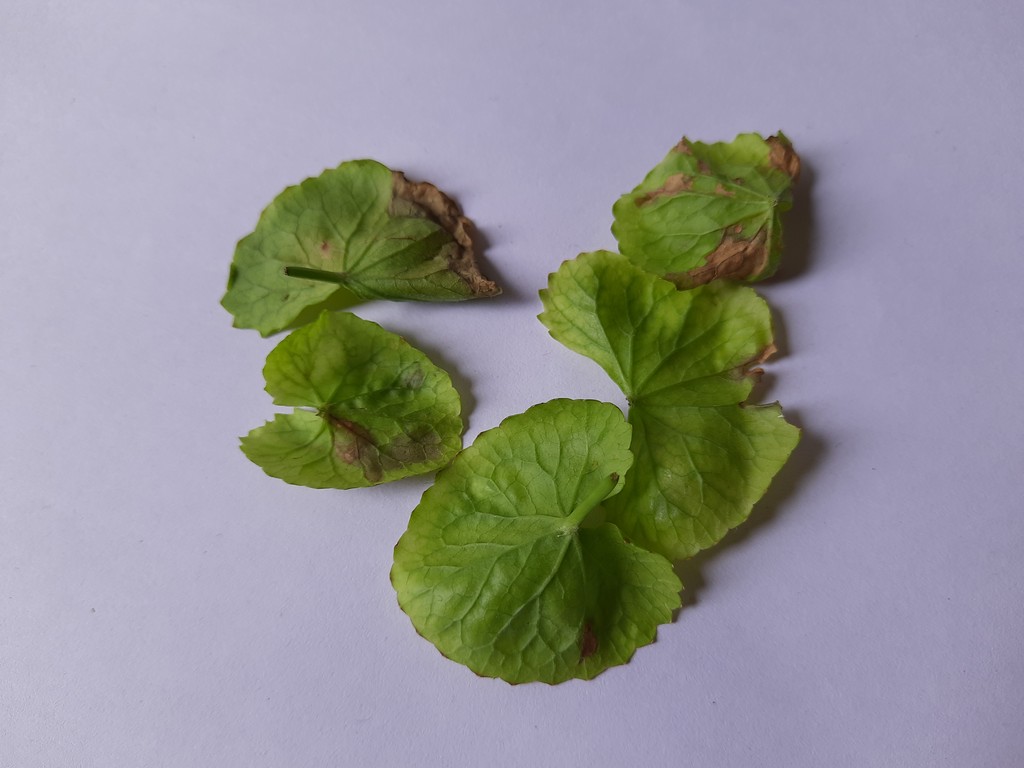
Label: Unhealthy